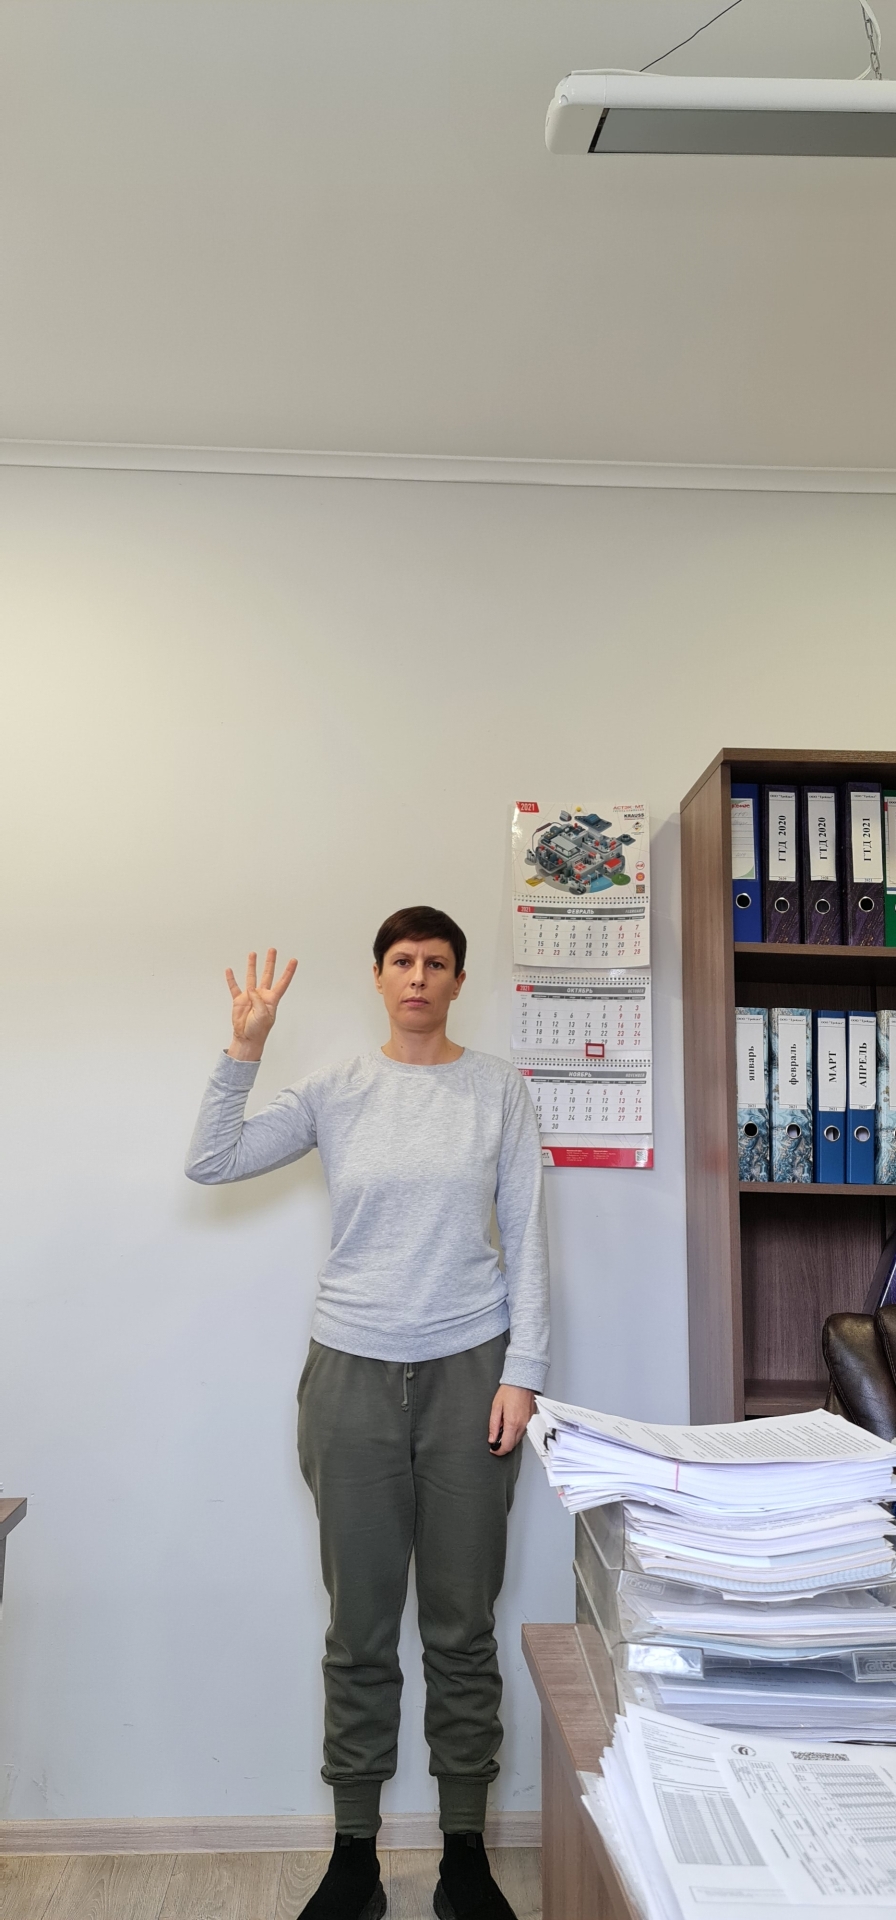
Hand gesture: four